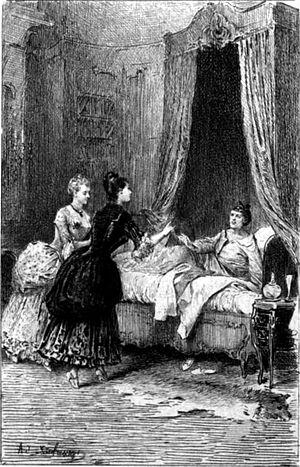
Les Confessions du comte de *** sont un roman-mémoires publié en 1741 par Charles Pinot Duclos à Amsterdam.
Le portrait est un genre littéraire dérivé du portrait pictural.